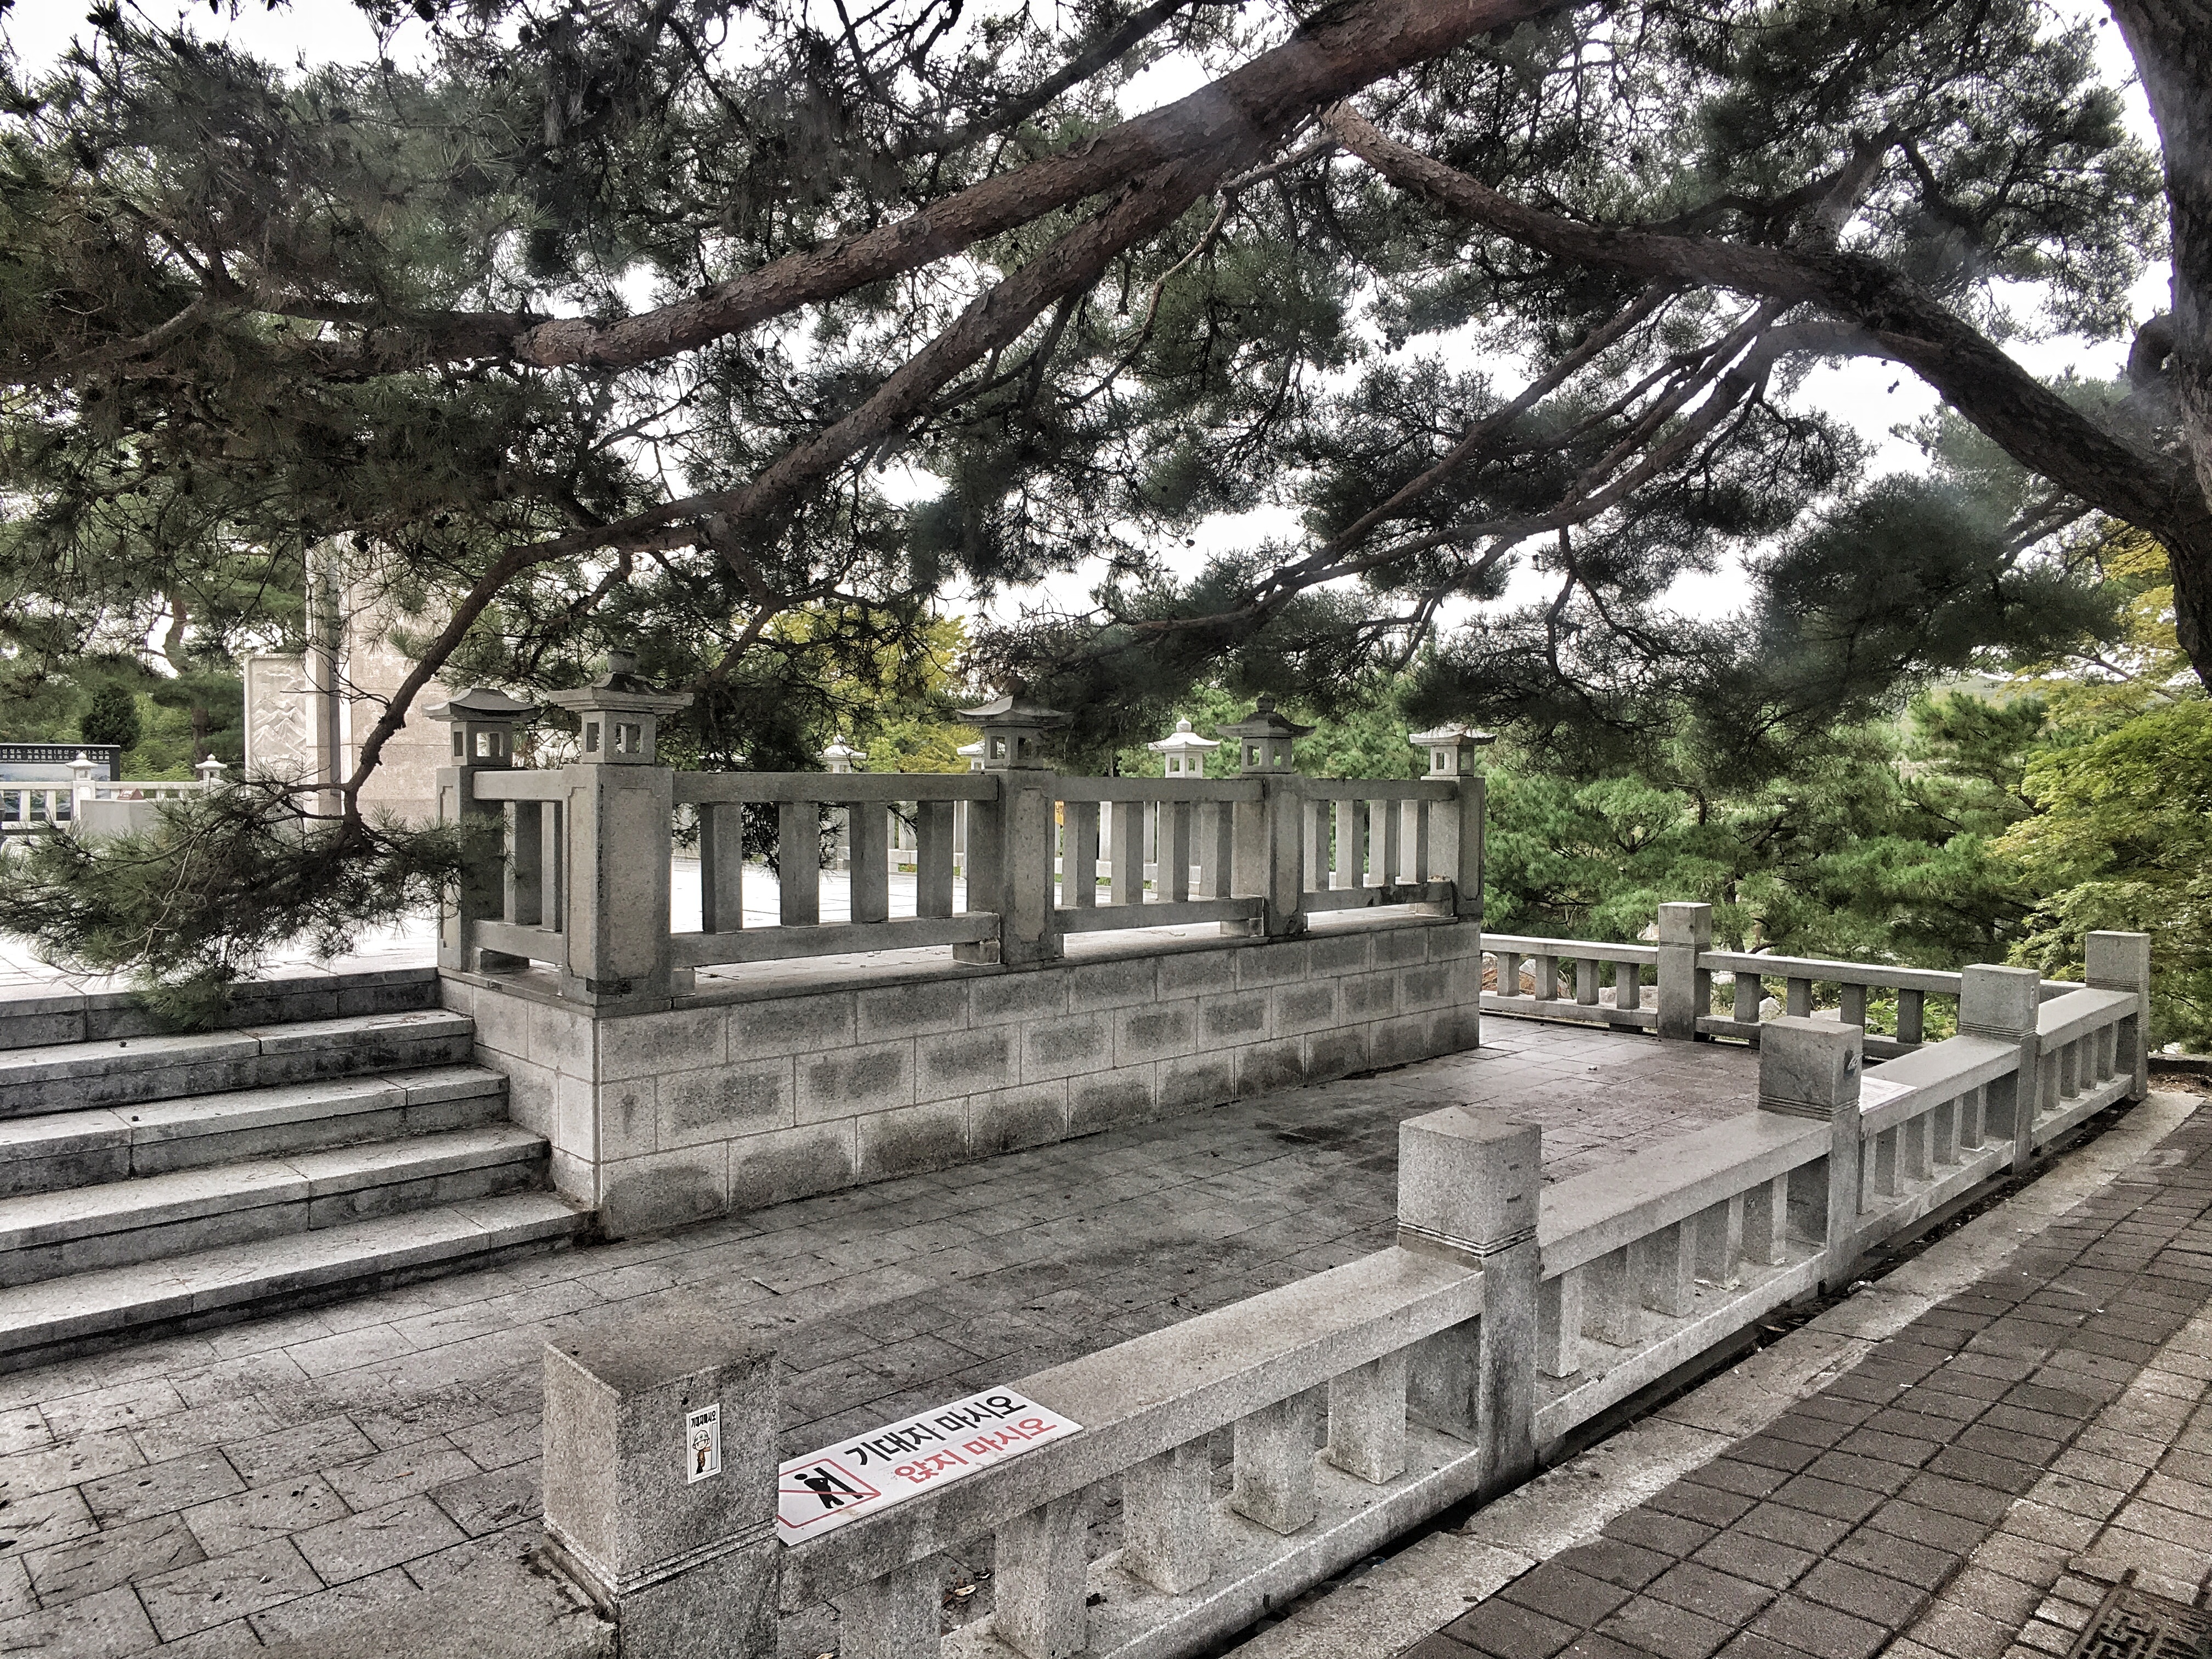
flower, cemetery, garden, memorial, korea, shrine, estate, shinto shrine, broken bridge, demarcation line